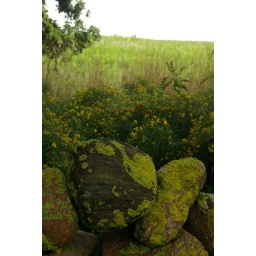
I love the black striped stone and the textures in this photo.